Pierre Segrétain

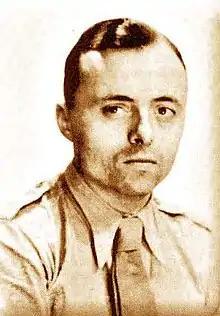

Pierre Côme André Segrétain (7 November 1909 – 8 October 1950) was a French infantry and airborne officer of the French Army who fought in World War II and the First Indochina War, primarily in Foreign Legion units. He received command of the 1st Foreign Parachute Battalion "(1 BEP)" when the battalion was created in 1948 and led for two years in Indochina before being fatally wounded while leading his battalion during the Battle of Route Coloniale 4.